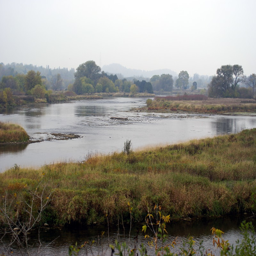
view of the water off the embankment .